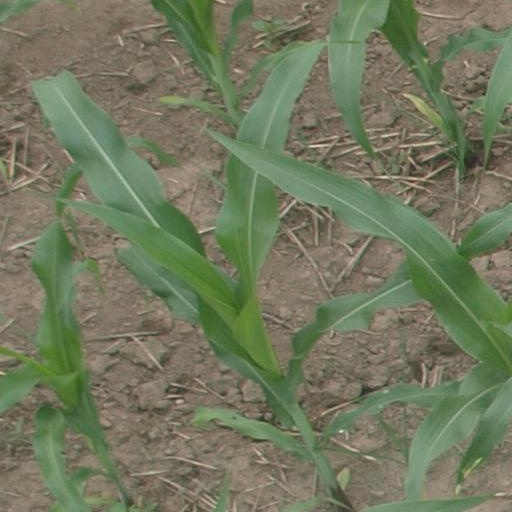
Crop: maize; corn